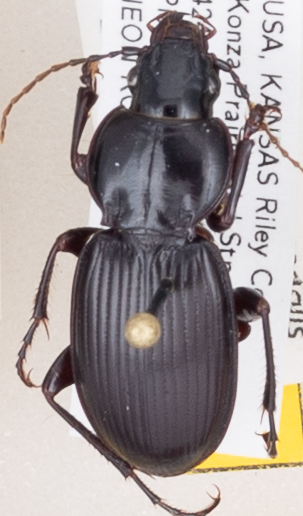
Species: Cyclotrachelus sodalis colossus
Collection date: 2018-06-18
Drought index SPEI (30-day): -2.01
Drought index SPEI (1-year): -1.416
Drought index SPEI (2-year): -0.782